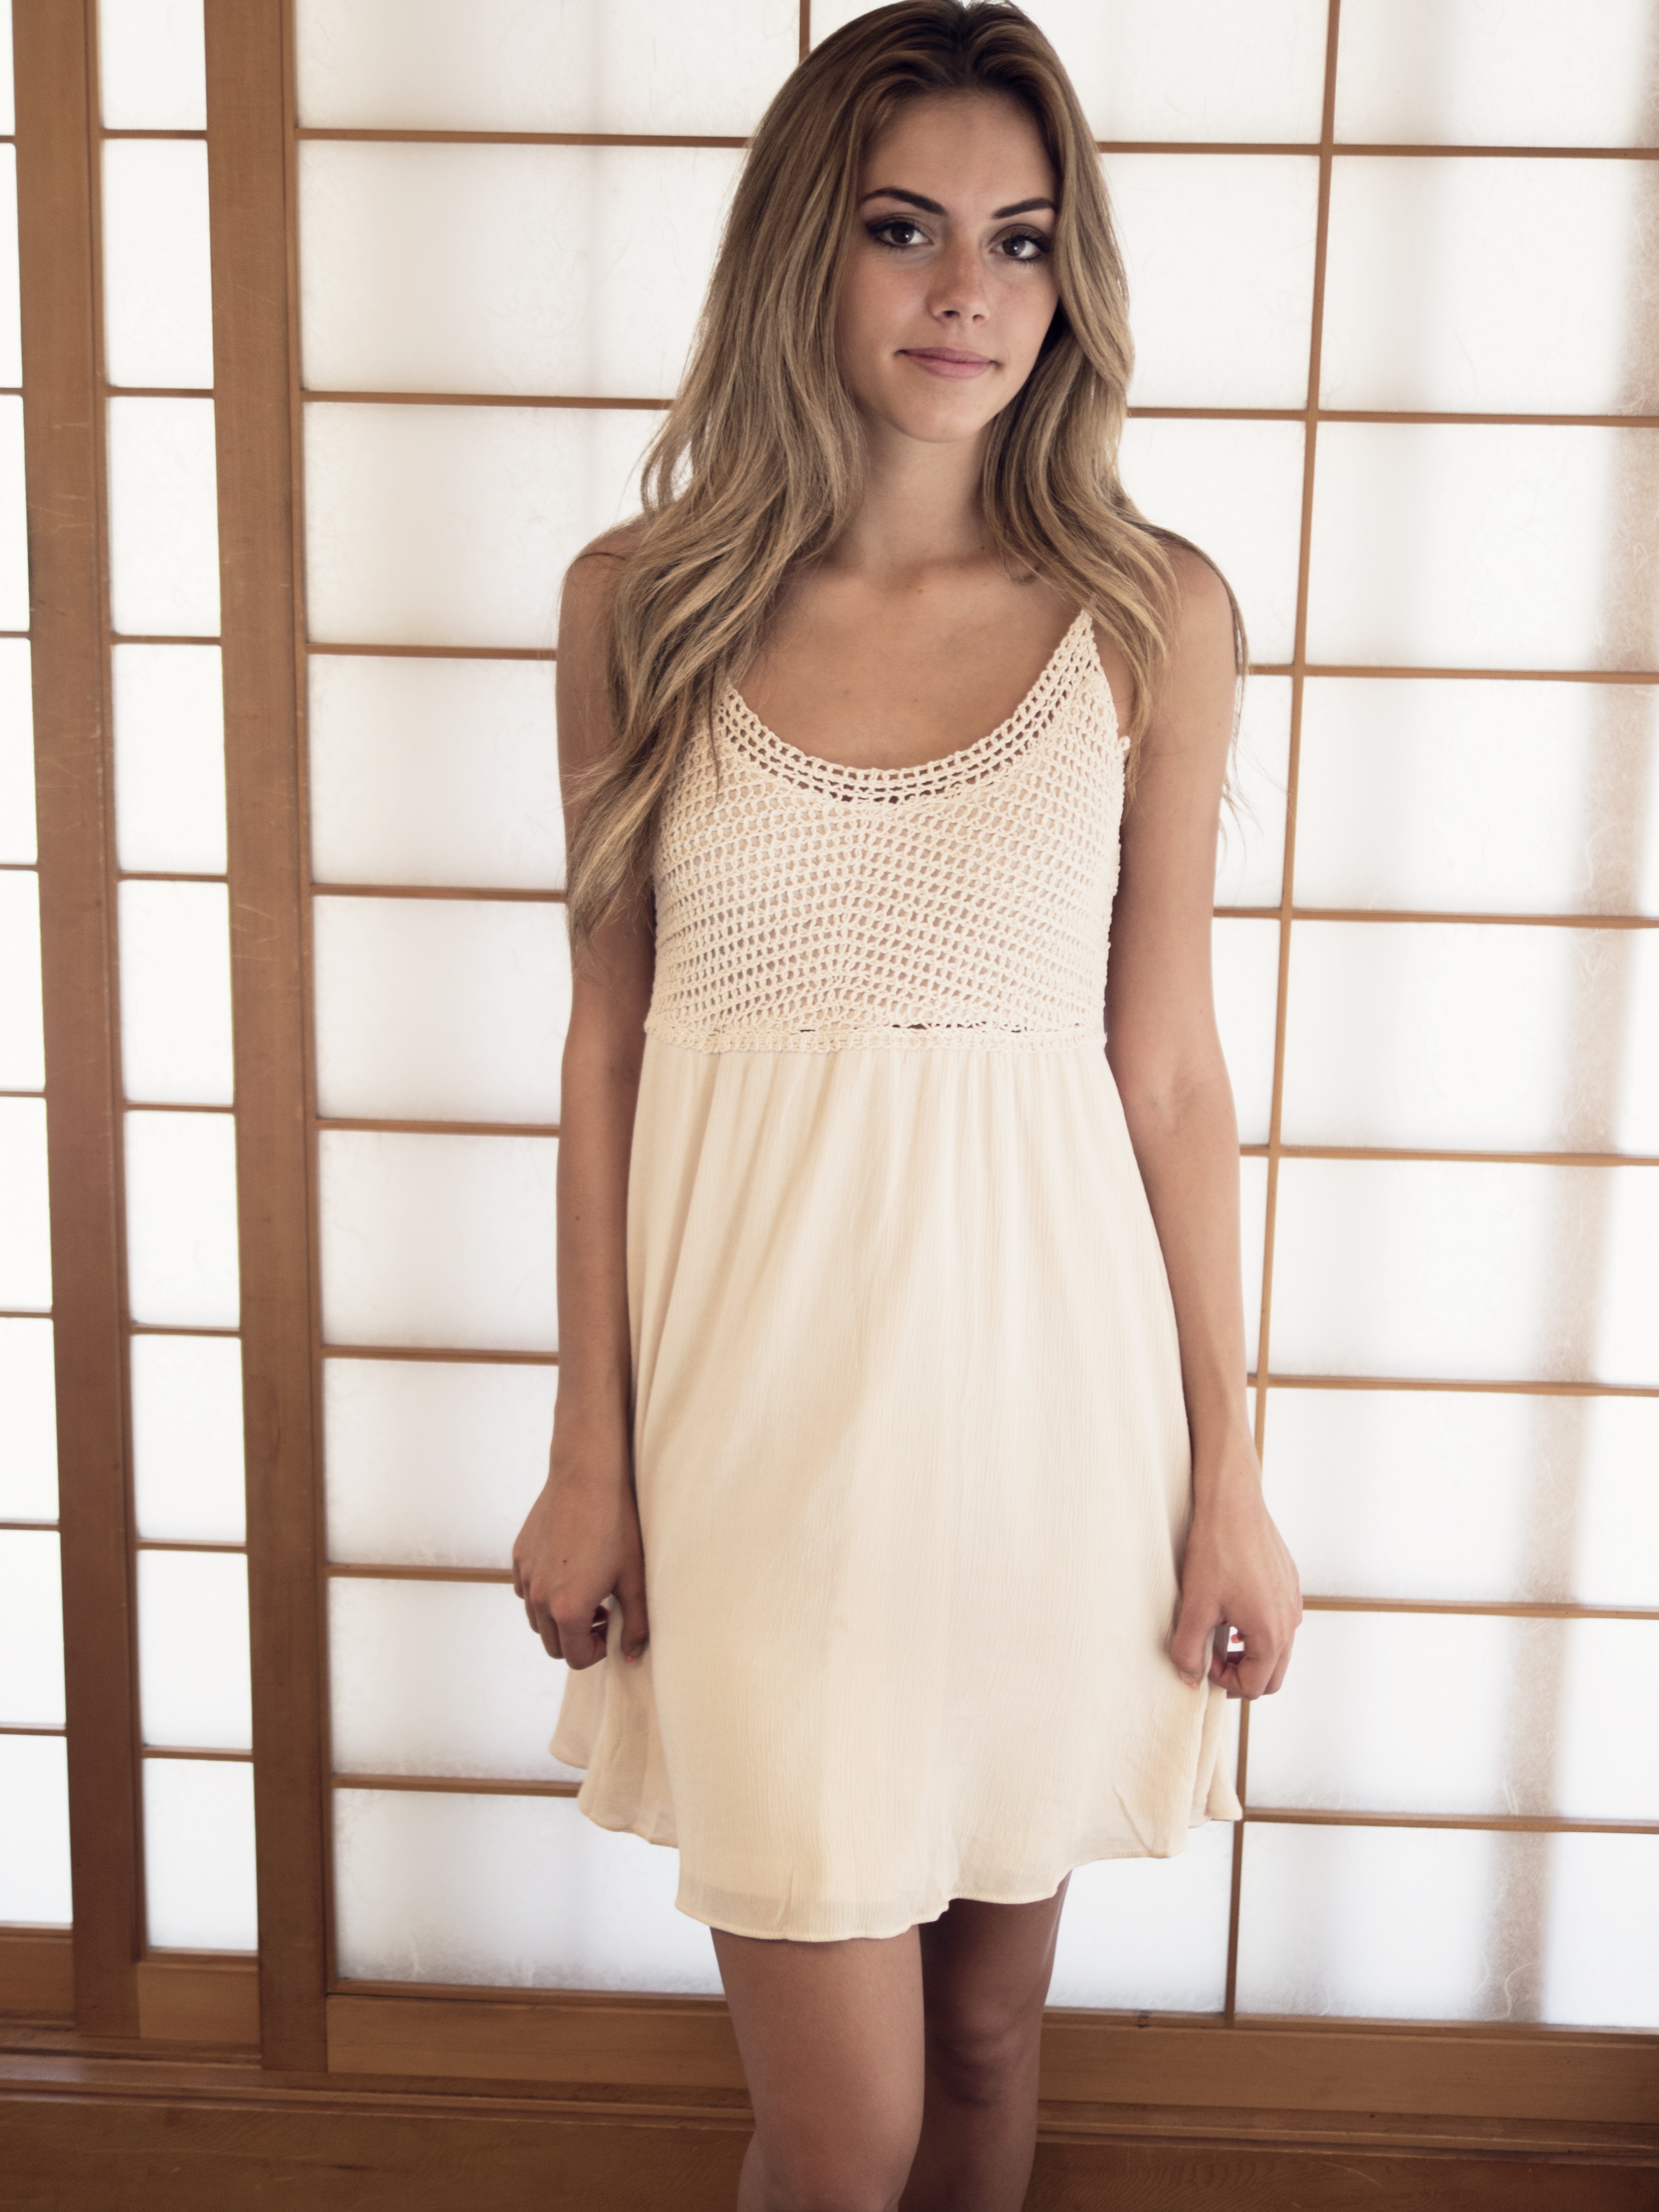
person, people, girl, woman, white, cute, female, pattern, portrait, model, young, green, youth, natural, fresh, clothing, healthy, wedding dress, smiling, smile, caucasian, textile, face, eyes, dress, happy, happiness, neck, skin, joy, beautiful, teen, beautiful women, attractive, gown, adult, bridesmaid, beautiful woman, beauty girl, woman smile, royalty free, abdomen, sleeve, photo shoot, beautiful woman smiling, woman smiling, beautiful smile, smiling woman, bridal clothing, day dress, cocktail dress